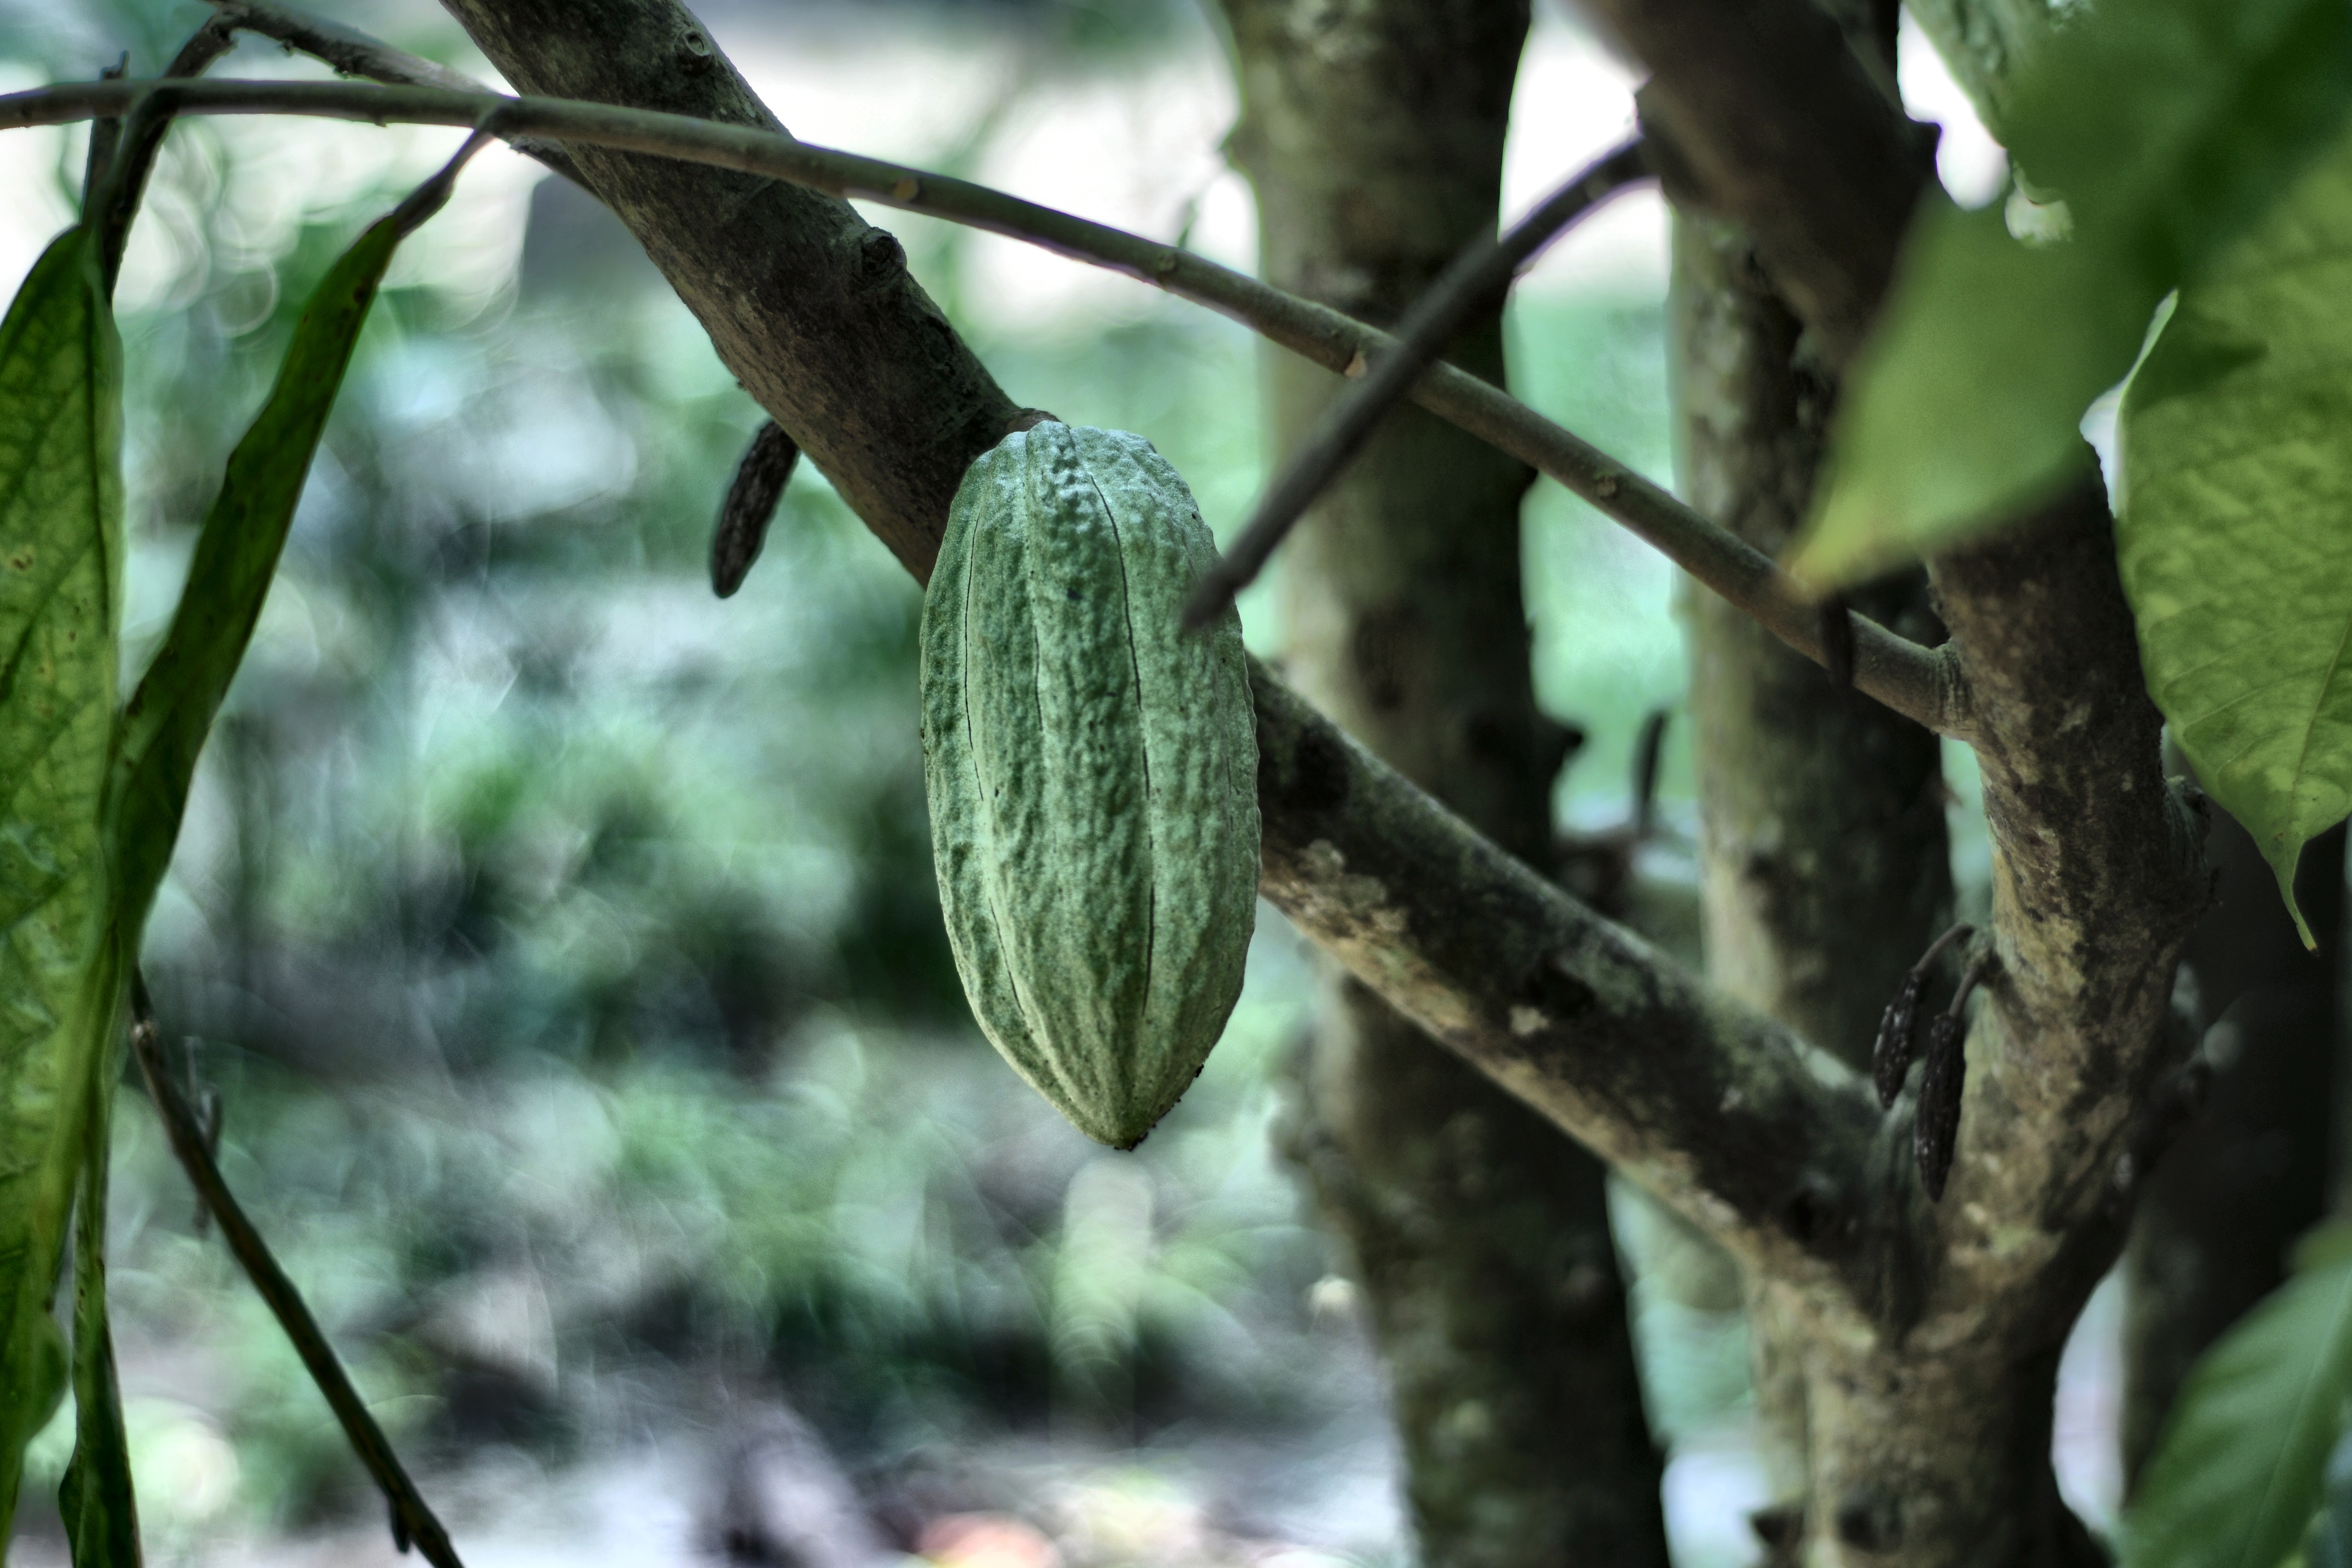
Maturity: unmature
Variety: Guiana